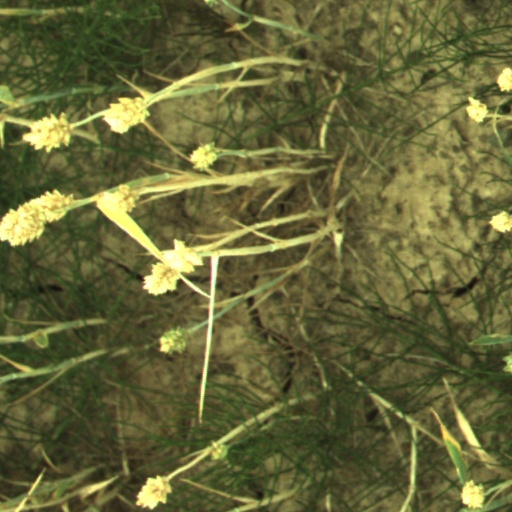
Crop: wheat